Gjekë Marinaj

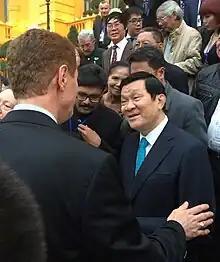
President Truong Tan Sang with Gjekë Marinaj

As of 2017, Marinaj has taken on the role of High Commissioner in the Department for Cultural and Scientific Exchanges at the International Council for Diplomacy and Justice, an organization registered with the NGO Branch of the Department of Economic and Social Affairs (DESA) at the United Nations (UN).